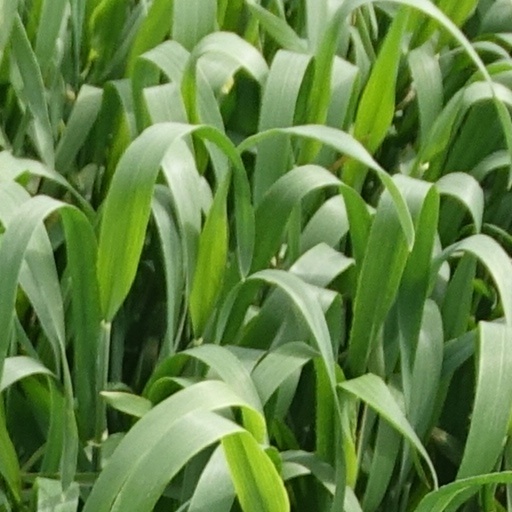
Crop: wheat